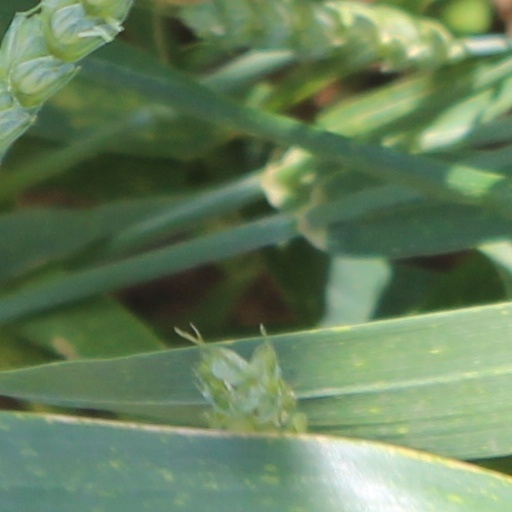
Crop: wheat